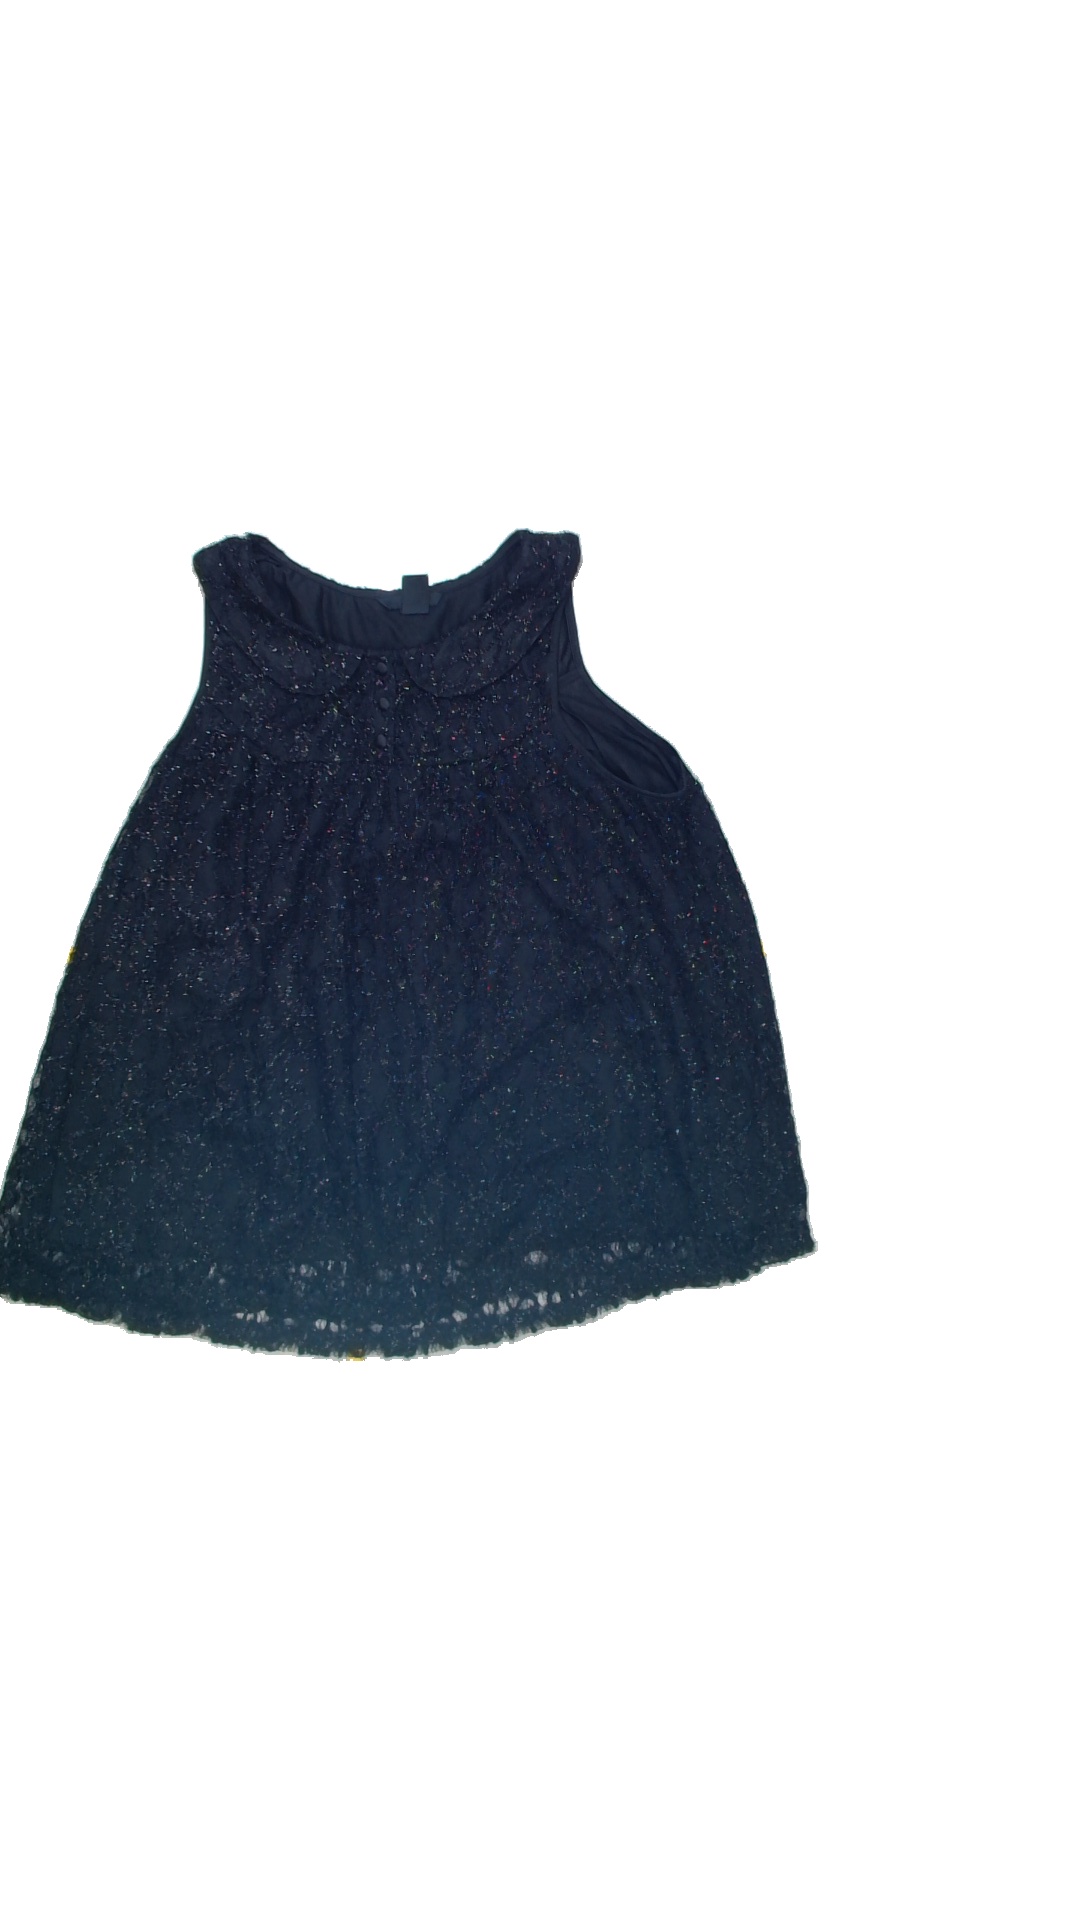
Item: Top (Ladies)
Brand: H&m
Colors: Black
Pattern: Glitter
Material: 65%polyester 35%nylon
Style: No trend
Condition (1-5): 4
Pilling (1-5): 4
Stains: No
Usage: Reuse
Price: <50